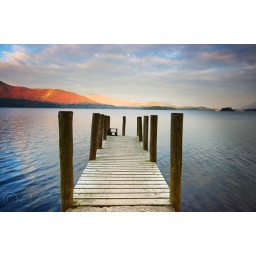
one from the archives,Derwent water in the lake district,UK.Nice bit of morning light hitting the mountains in the background.